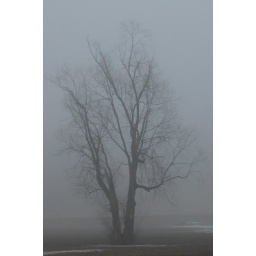
This tree stands in the little park across the road from Pere Marquette State Park.